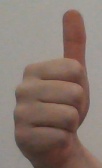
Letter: aleff